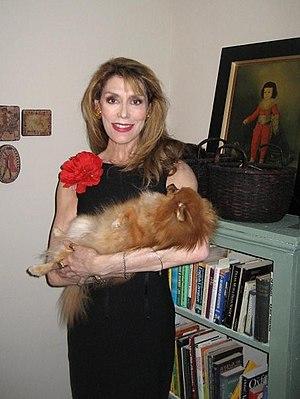
Jani Allan, née le 11 septembre 1952, est une journaliste sud-africaine. Elle est l'une des chroniqueuses les plus connues et les plus lues du pays.